Joseph Sortain

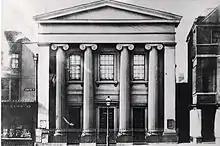
The North Street Chapel in Brighton

Sortain died on 16 July 1860. His funeral sermon was given by his friend Richard Alliott at the North Street Chapel. His reputation lapsed, and he could be called a "forgotten Bristol celebrity" by 1907.